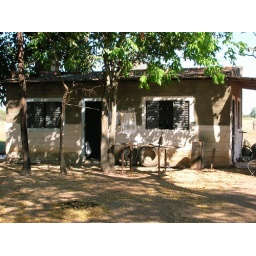
house by the road